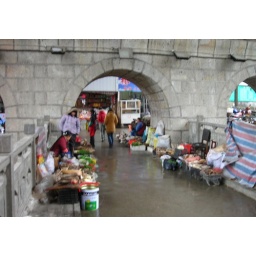
street vendors under the bridge in Tangkou town, at the base of Huangshan